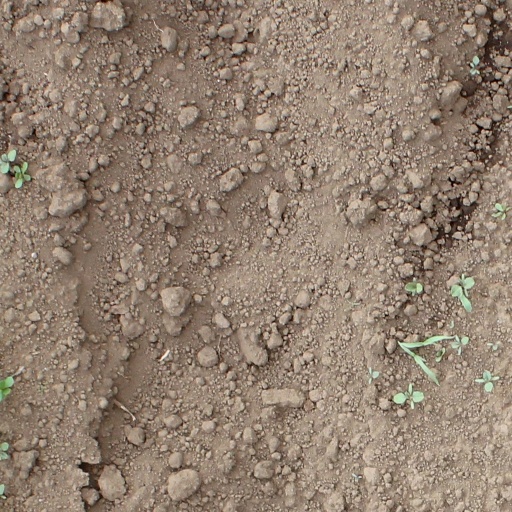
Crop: soybean